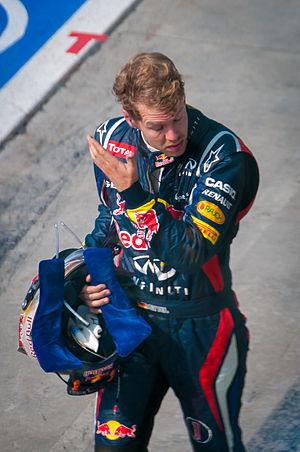
Vettel Monza 2012
Le Grand Prix automobile d'Italie 2012, disputé le 9 septembre 2012 sur le circuit de Monza, est la 871ᵉ épreuve du championnat du monde de Formule 1 courue depuis 1950. Il s'agit de la soixante-troisième édition du Grand Prix d'Italie comptant pour le championnat du monde de Formule 1, la soixante-deuxième se tenant à Monza, et de la quatorzième manche du championnat 2012.